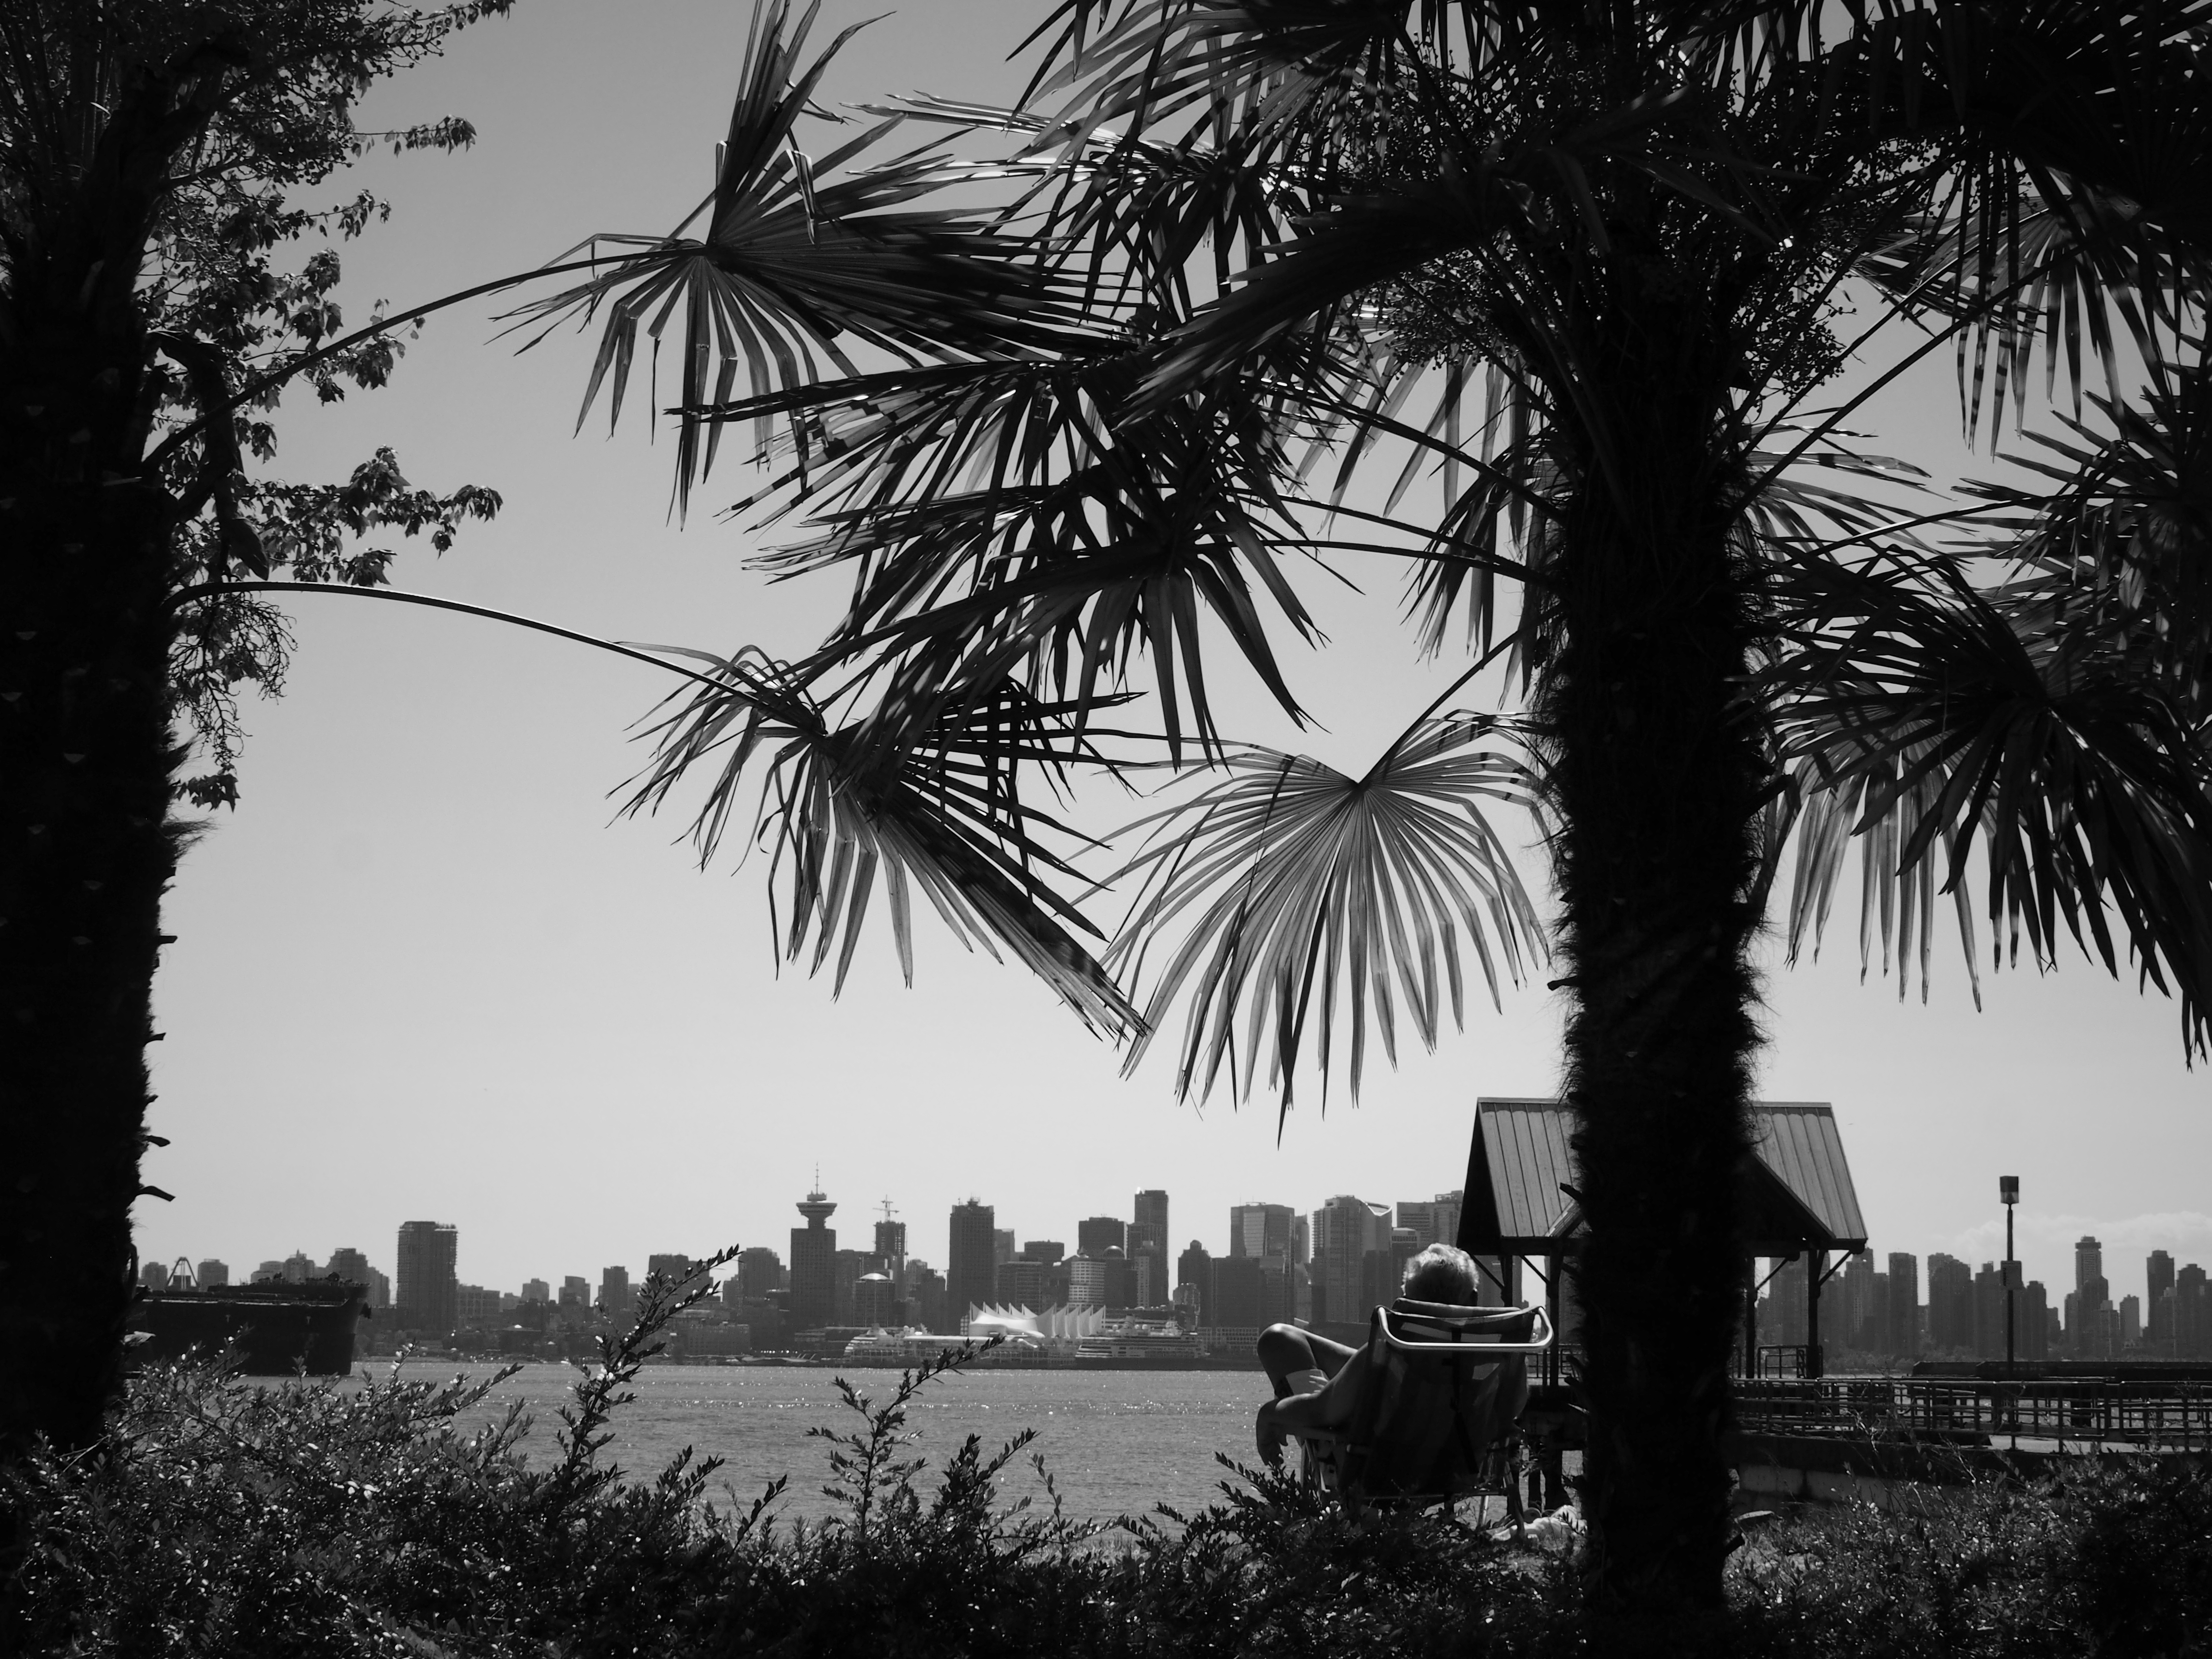
tree, black and white, plant, sunset, sunlight, morning, view, vancouver, monochrome, canadaplace, monochrome photography, atmospheric phenomenon, woody plant, arecales, palm family